Cinquefoil skipper

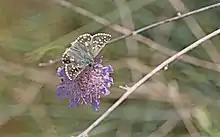
Cinquefoil Skipper "(Pyrgus cirsii)", Bédouès-Cocurès, France, August 2021

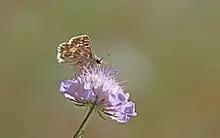
Cinquefoil Skipper "(Pyrgus cirsii)", Bédouès-Cocurès, France, August 2021

This species has a wingspan of 26–28 mm and, typically of its genus, can be very difficult to identify in the field.